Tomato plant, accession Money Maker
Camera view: tilt-top (135 deg); turntable rotation: 150 degrees
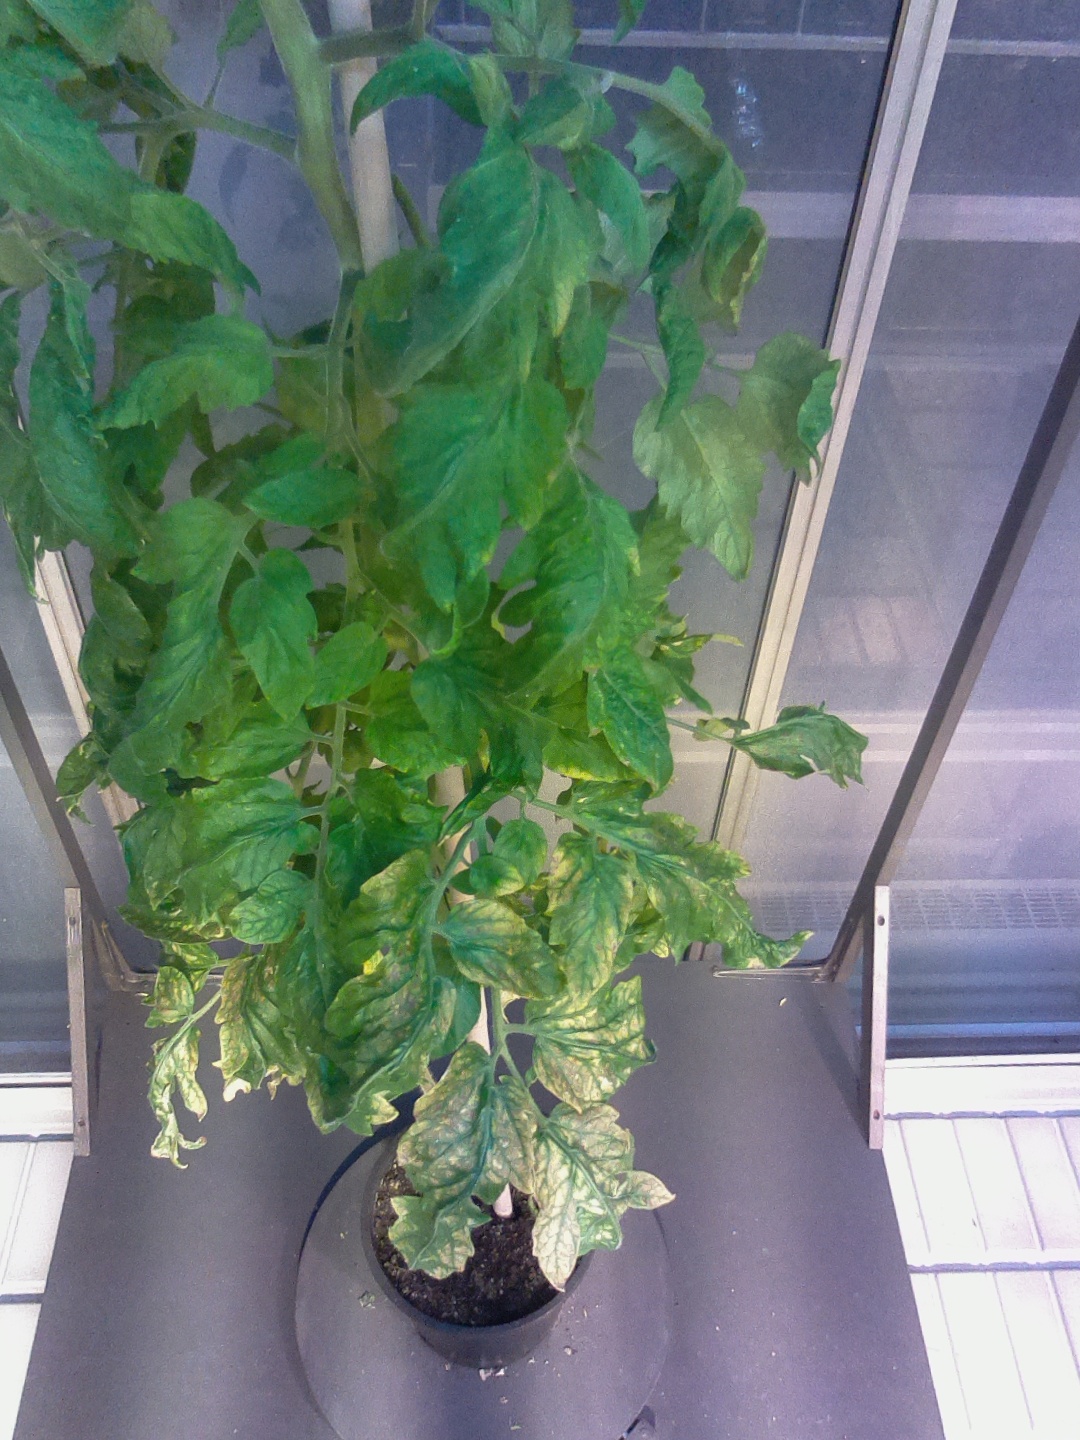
BBCH growth stage 78: 80% -90% of final fruit size